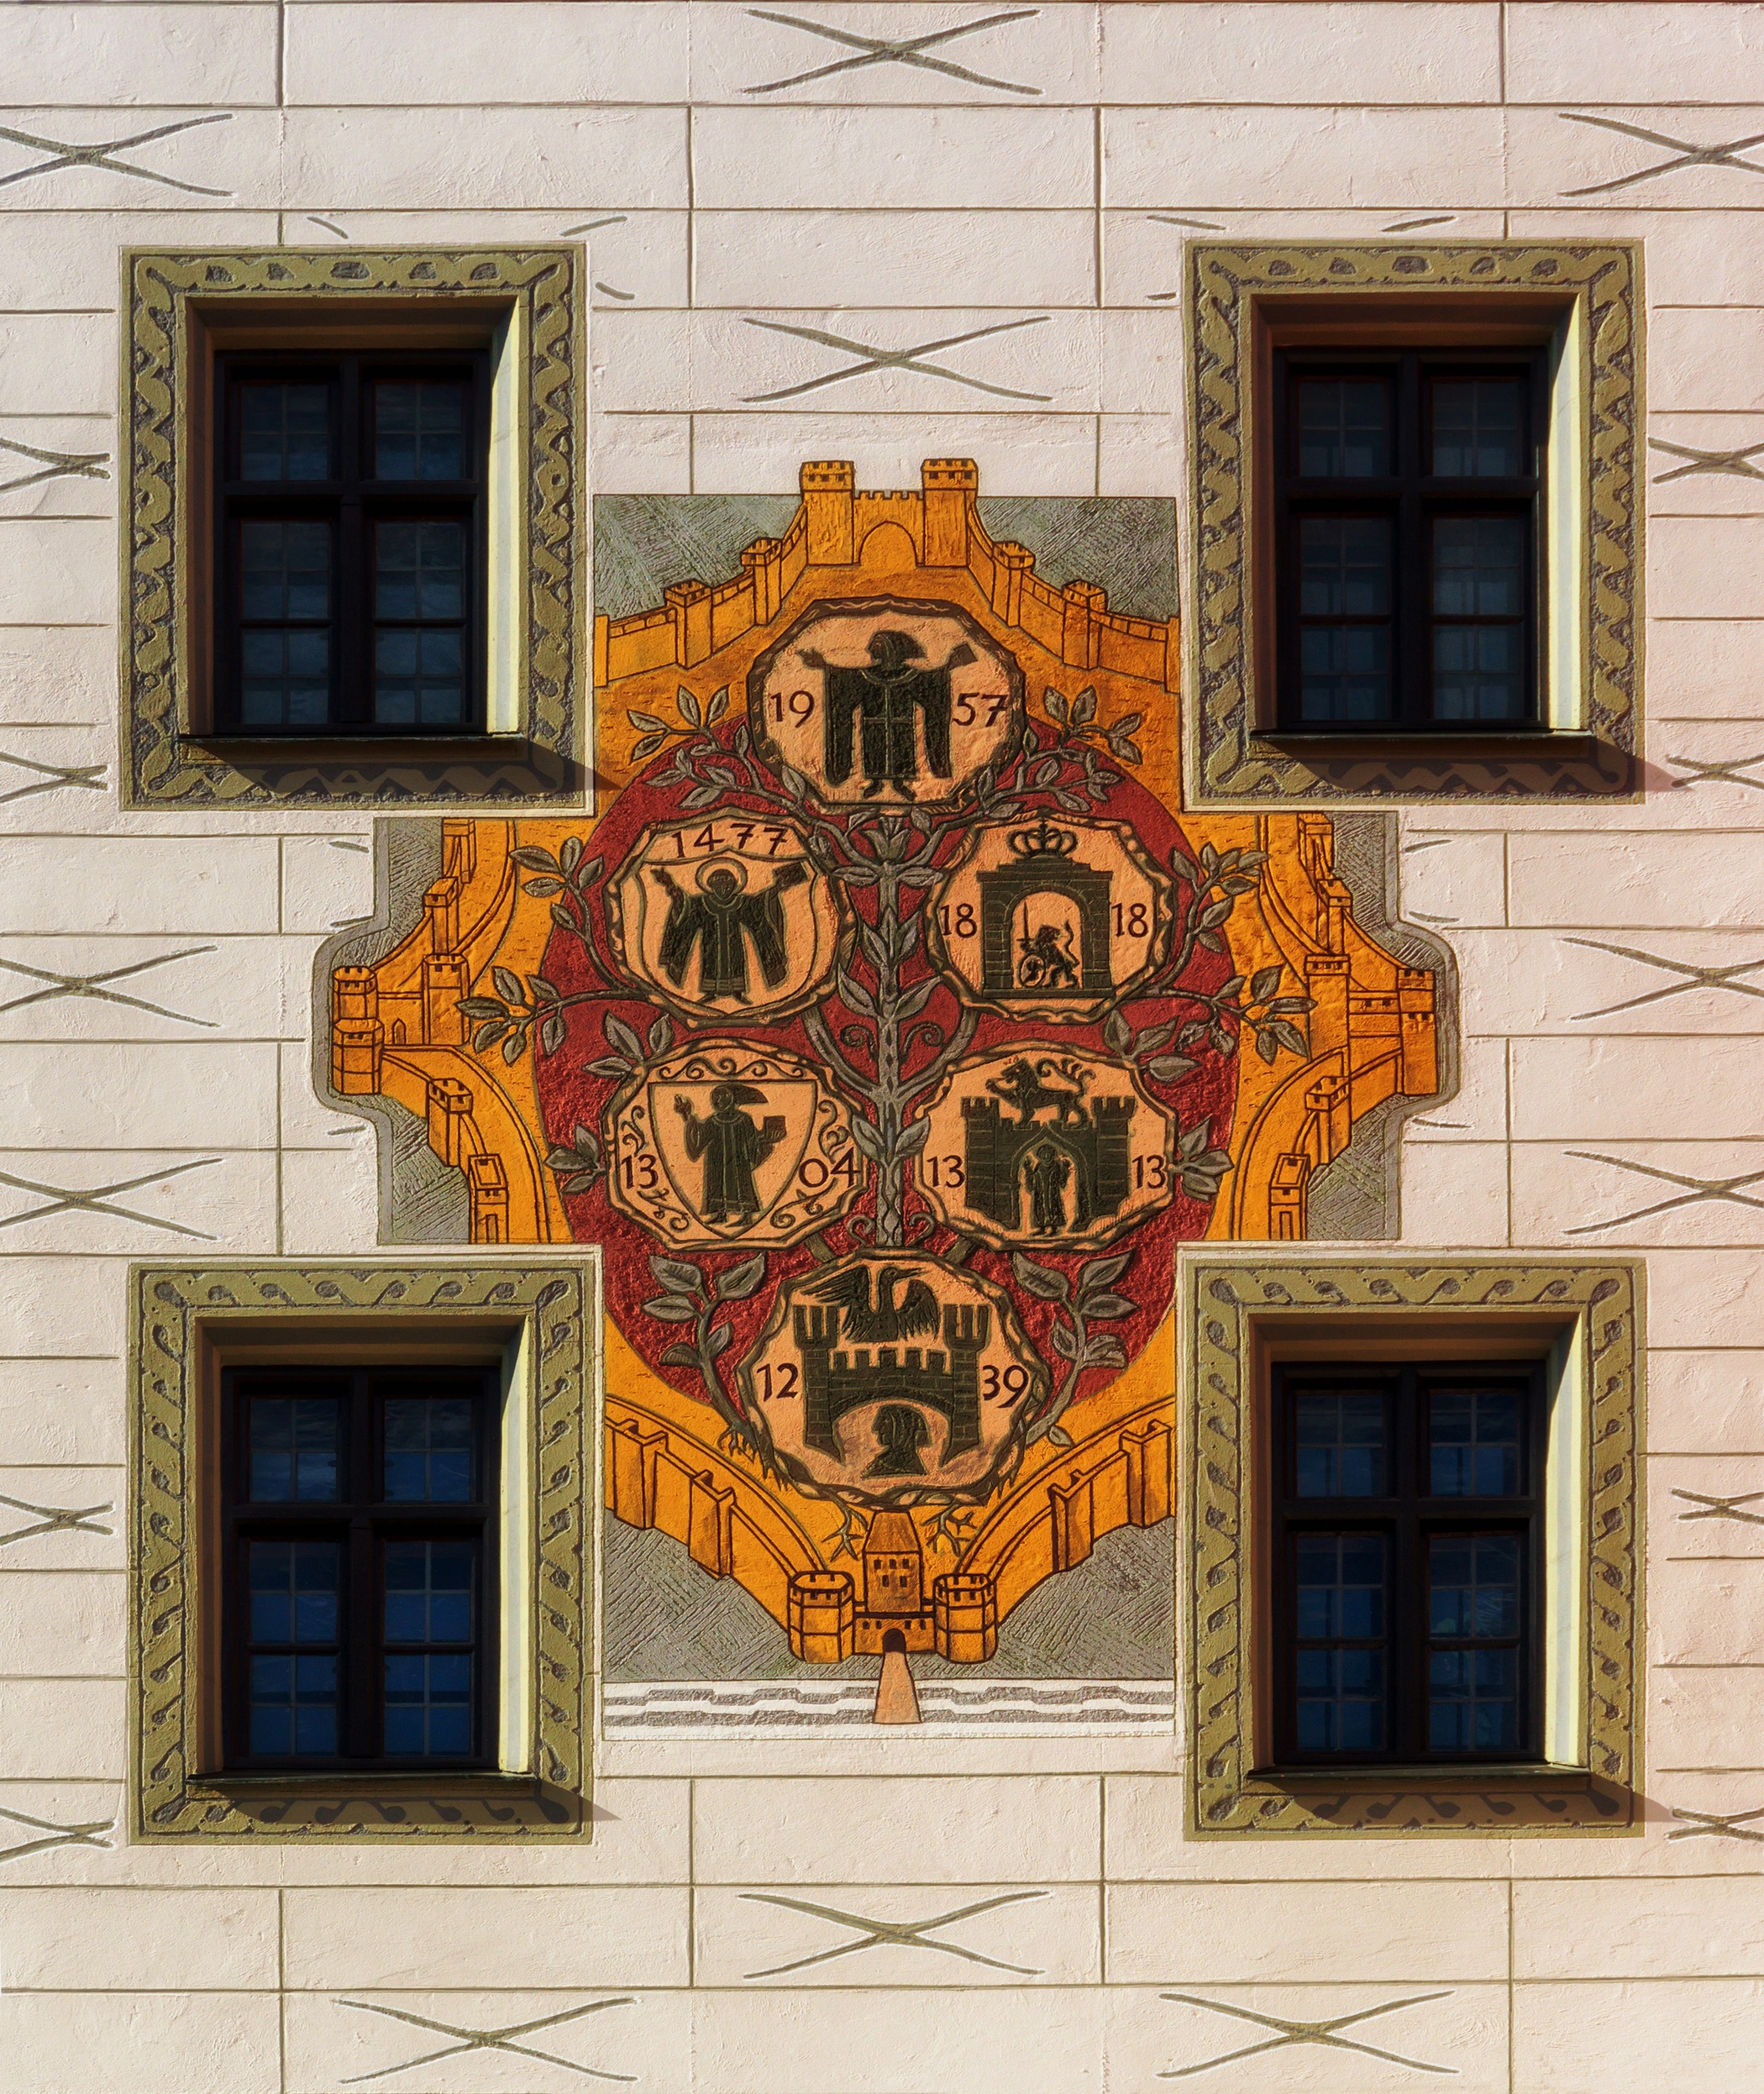
architecture, wood, house, window, building, home, wall, color, artistic, facade, door, artwork, emblem, painting, art, mural, germany, picture frame, detail, munich, modern art, coat of arms